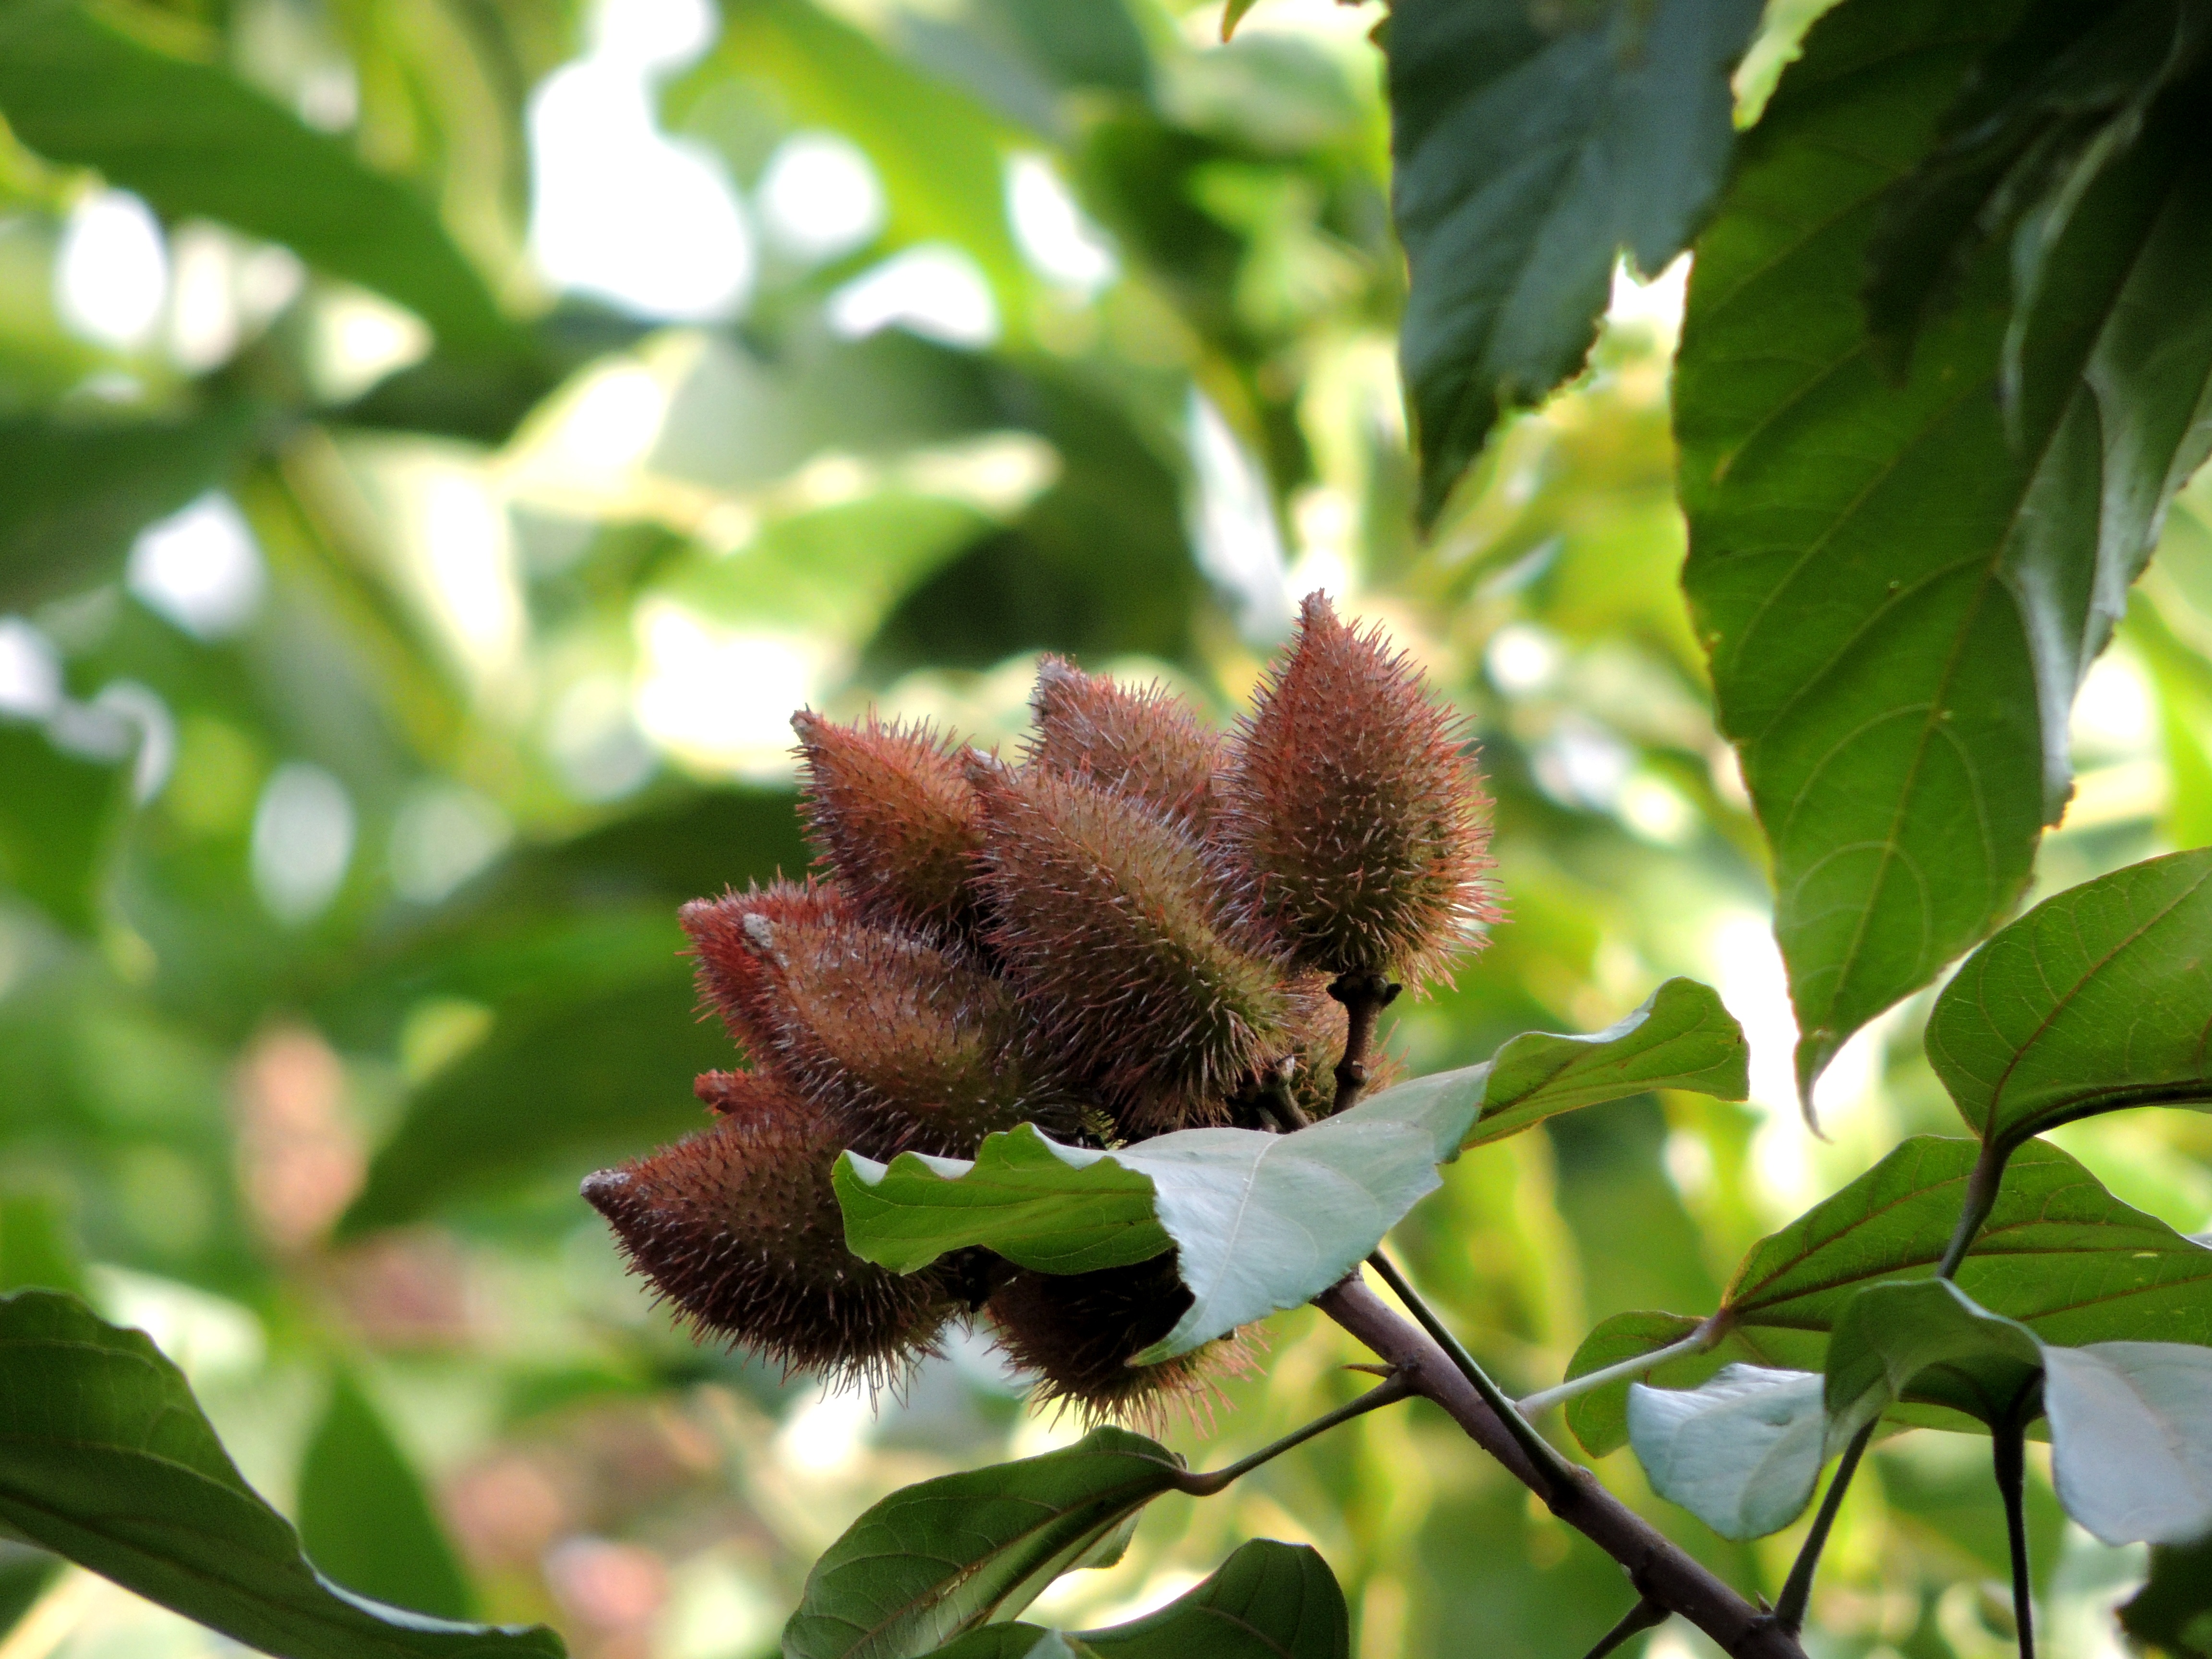
tree, nature, branch, blossom, plant, leaf, flower, food, green, produce, evergreen, botany, flora, shrub, paprika, macro photography, flowering plant, woody plant, land plant, urucu, annatto seed, sweet chili